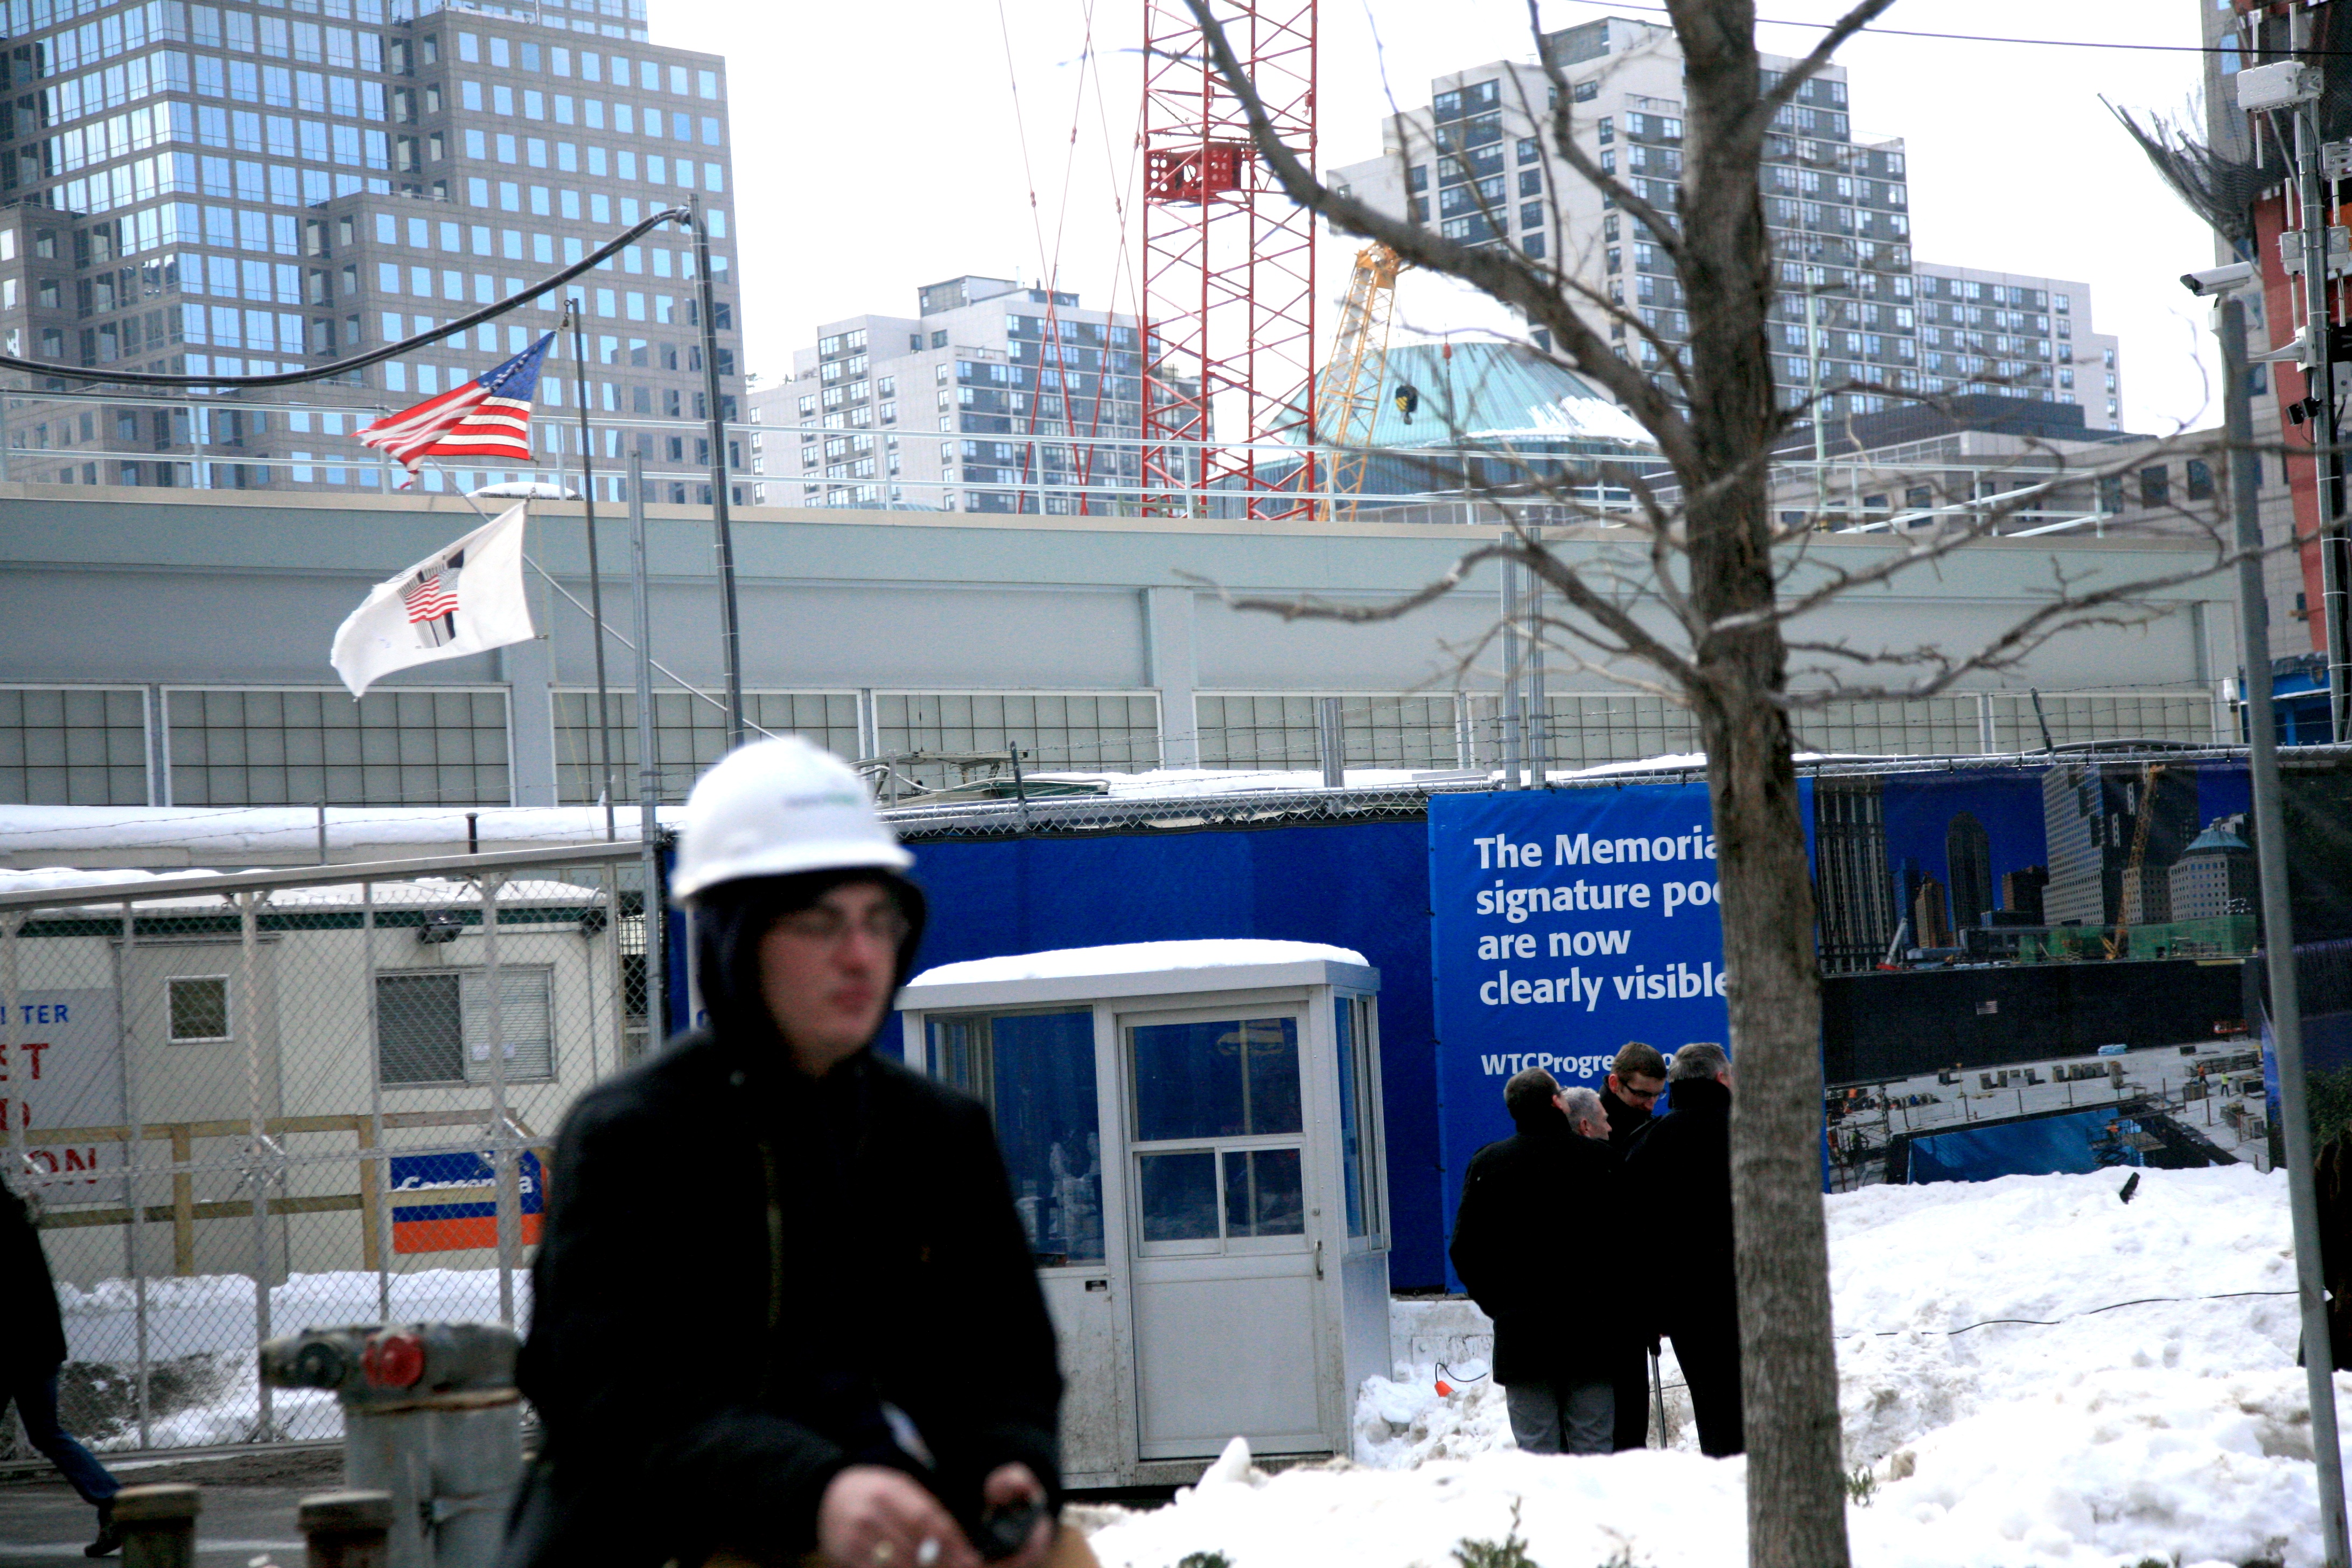
snow, winter, manhattan, transport, vehicle, nyc, weather, public transport, worker, newyork, newyorkcity, ny, 911, ouvrier, worldtradecenter, lowermanhattan, wtc, groundzero, september11th, worldtradecentersite, september11attacks